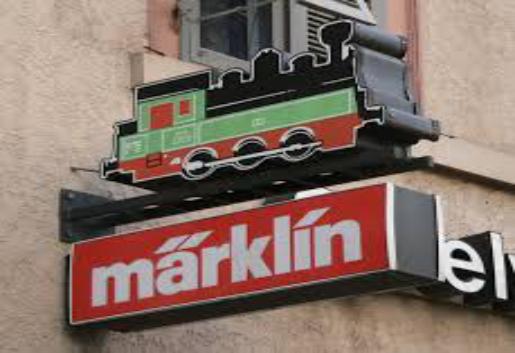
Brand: marklin
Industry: Leisure